Johan Bäckman

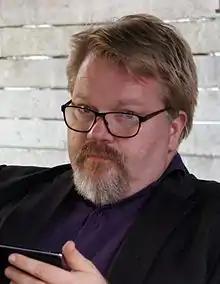
Bäckman in 2012

Erkki Johan Bäckman (born 18 May 1971) is a Finnish and Russian political activist, propagandist, author, eurosceptic, and convicted stalker working for the Russian government. Bäckman has been a prominent Finnish propagandist in Russia who has actively participated in long-standing operations to propagate anti-Finnish and anti-Western Russian propaganda.